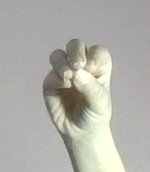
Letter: ha